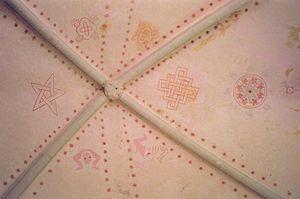
Pentagramme est, à l'origine, un terme qui concerne l'écriture. Il se réfère à un caractère calligraphié composés de cinq graphèmes élémentaires. Le signe de cantillation hébraïque chalchèlèt est un pentagramme.